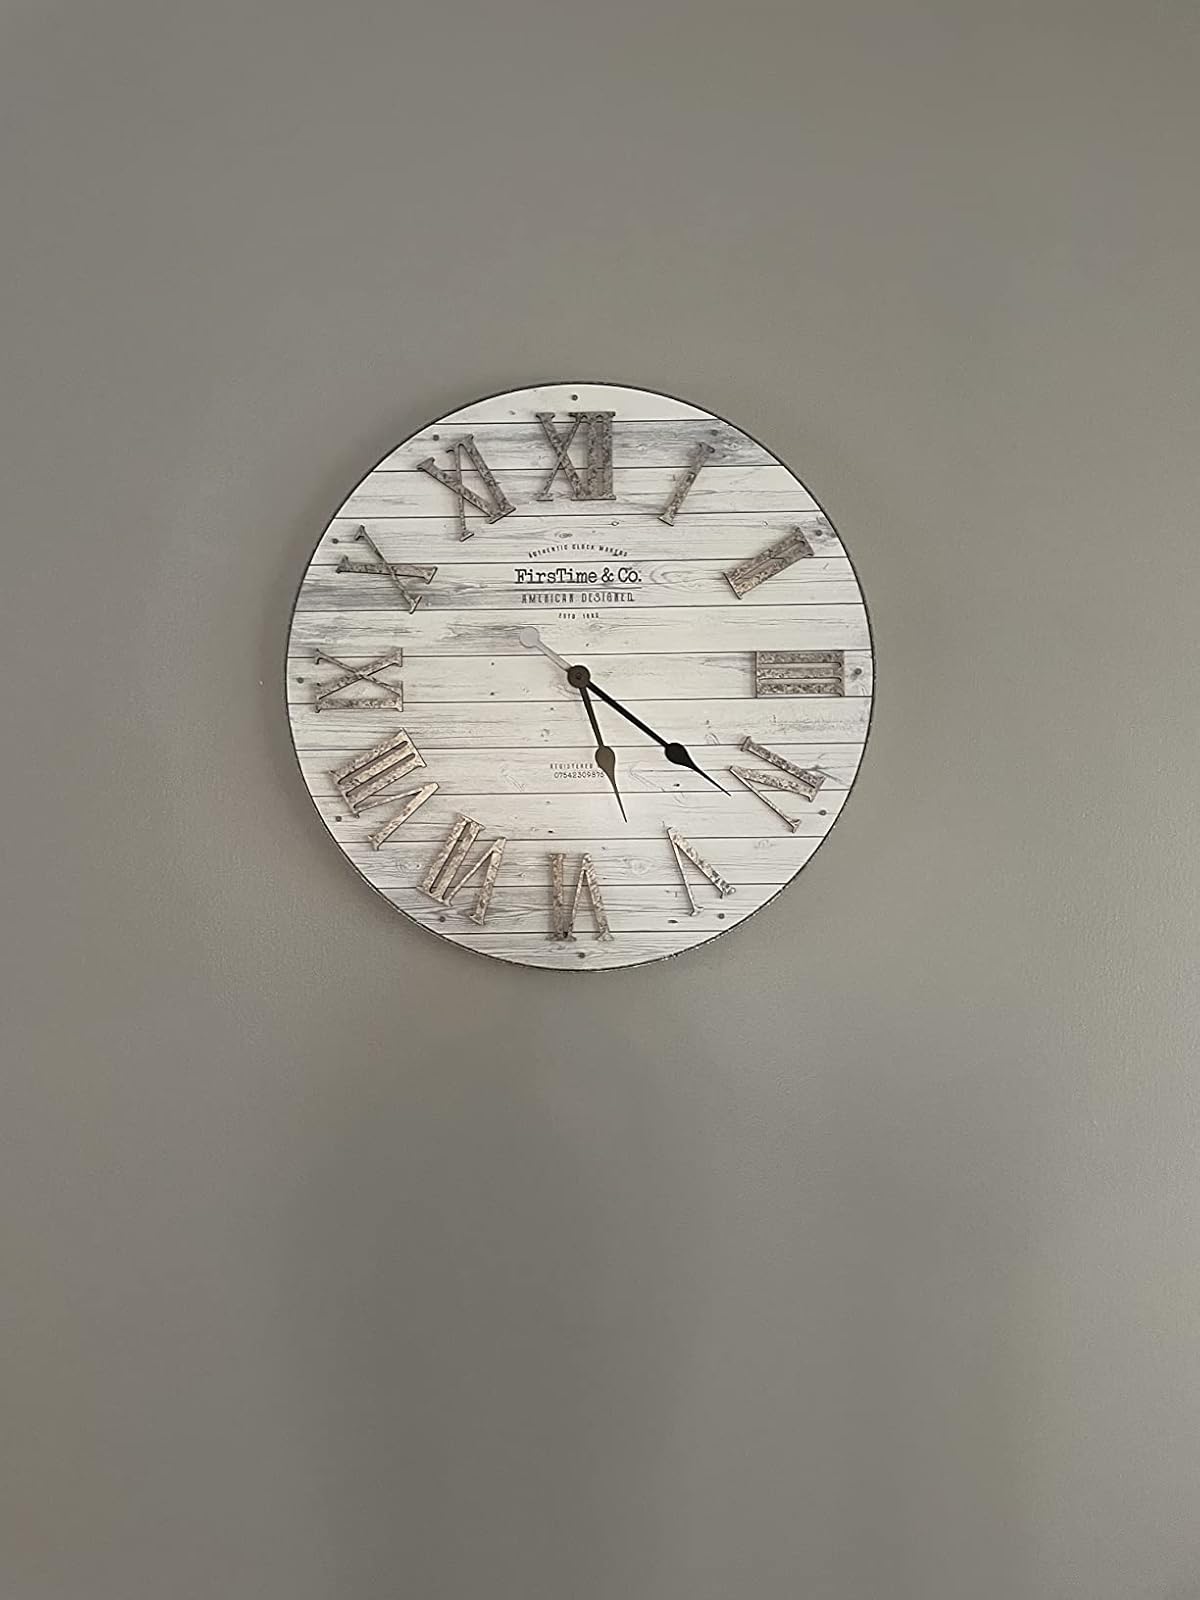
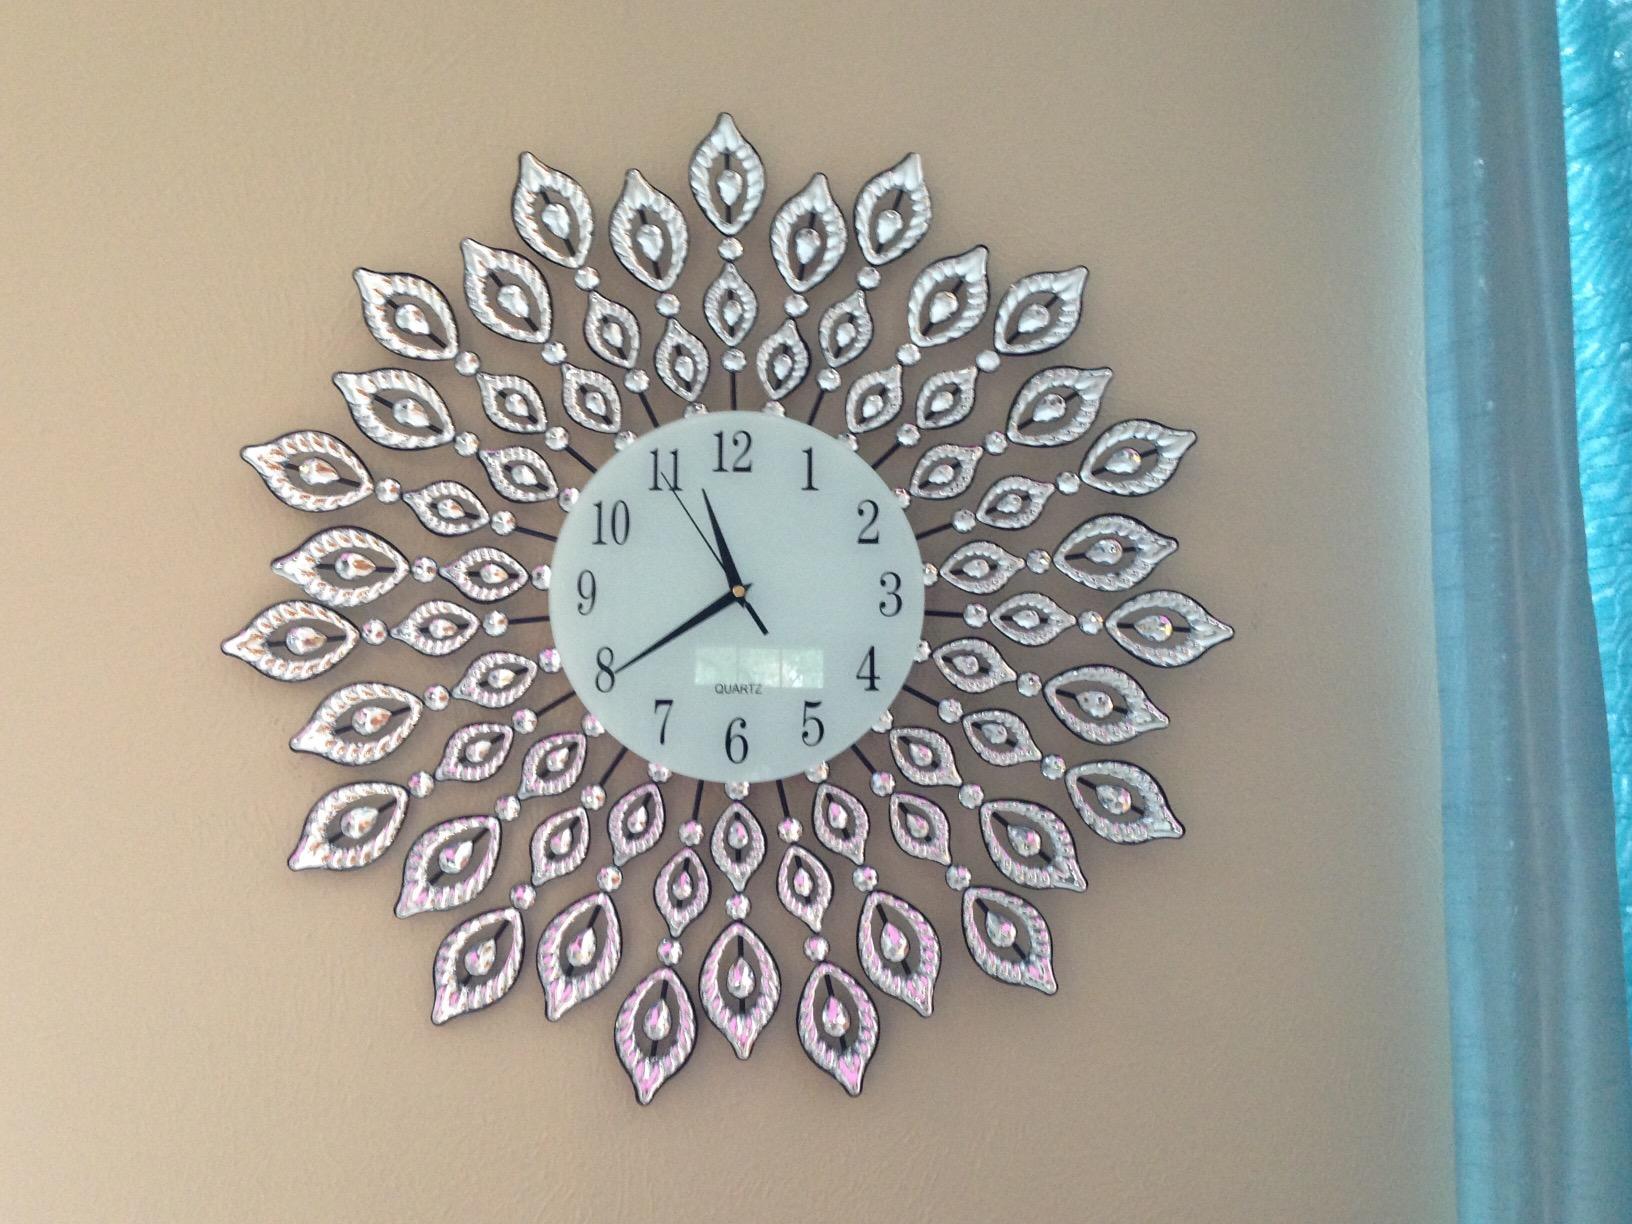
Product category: clock
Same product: no